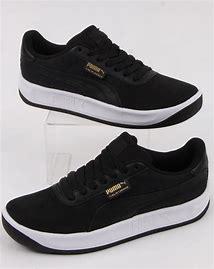
Brand: Puma
Model: Cali